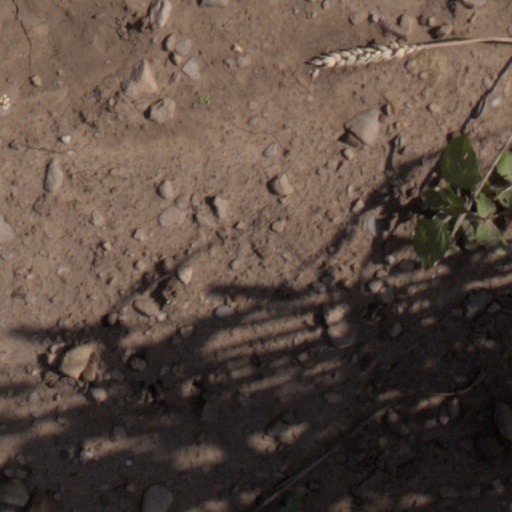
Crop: wheat